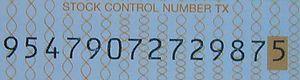
Il s'agit d'une liste des codes des compagnies aériennes. Il en existe trois, les codes AITA, les codes OACI et les indicatifs d'appels.